Presidency of Warren G. Harding

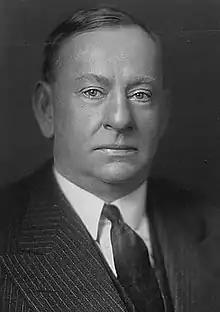
Harding supported the anti-lynching bill proposed by Republican Congressman Leonidas C. Dyer; it was killed in the Senate.

Harding believed the federal government should be fiscally managed in a way similar to private sector businesses. He had campaigned on the slogan, "Less government in business and more business in government." As the House Ways and Means Committee found it increasingly difficult to balance revenues and expenditures, Taft had recommended the creation of a federal budget system during his presidency. Businessmen and economists coalesced around Taft's proposal during the Wilson administration, and by 1920, both parties favored it. Reflecting this goal, in June 1921, Harding signed the Budget and Accounting Act of 1921.